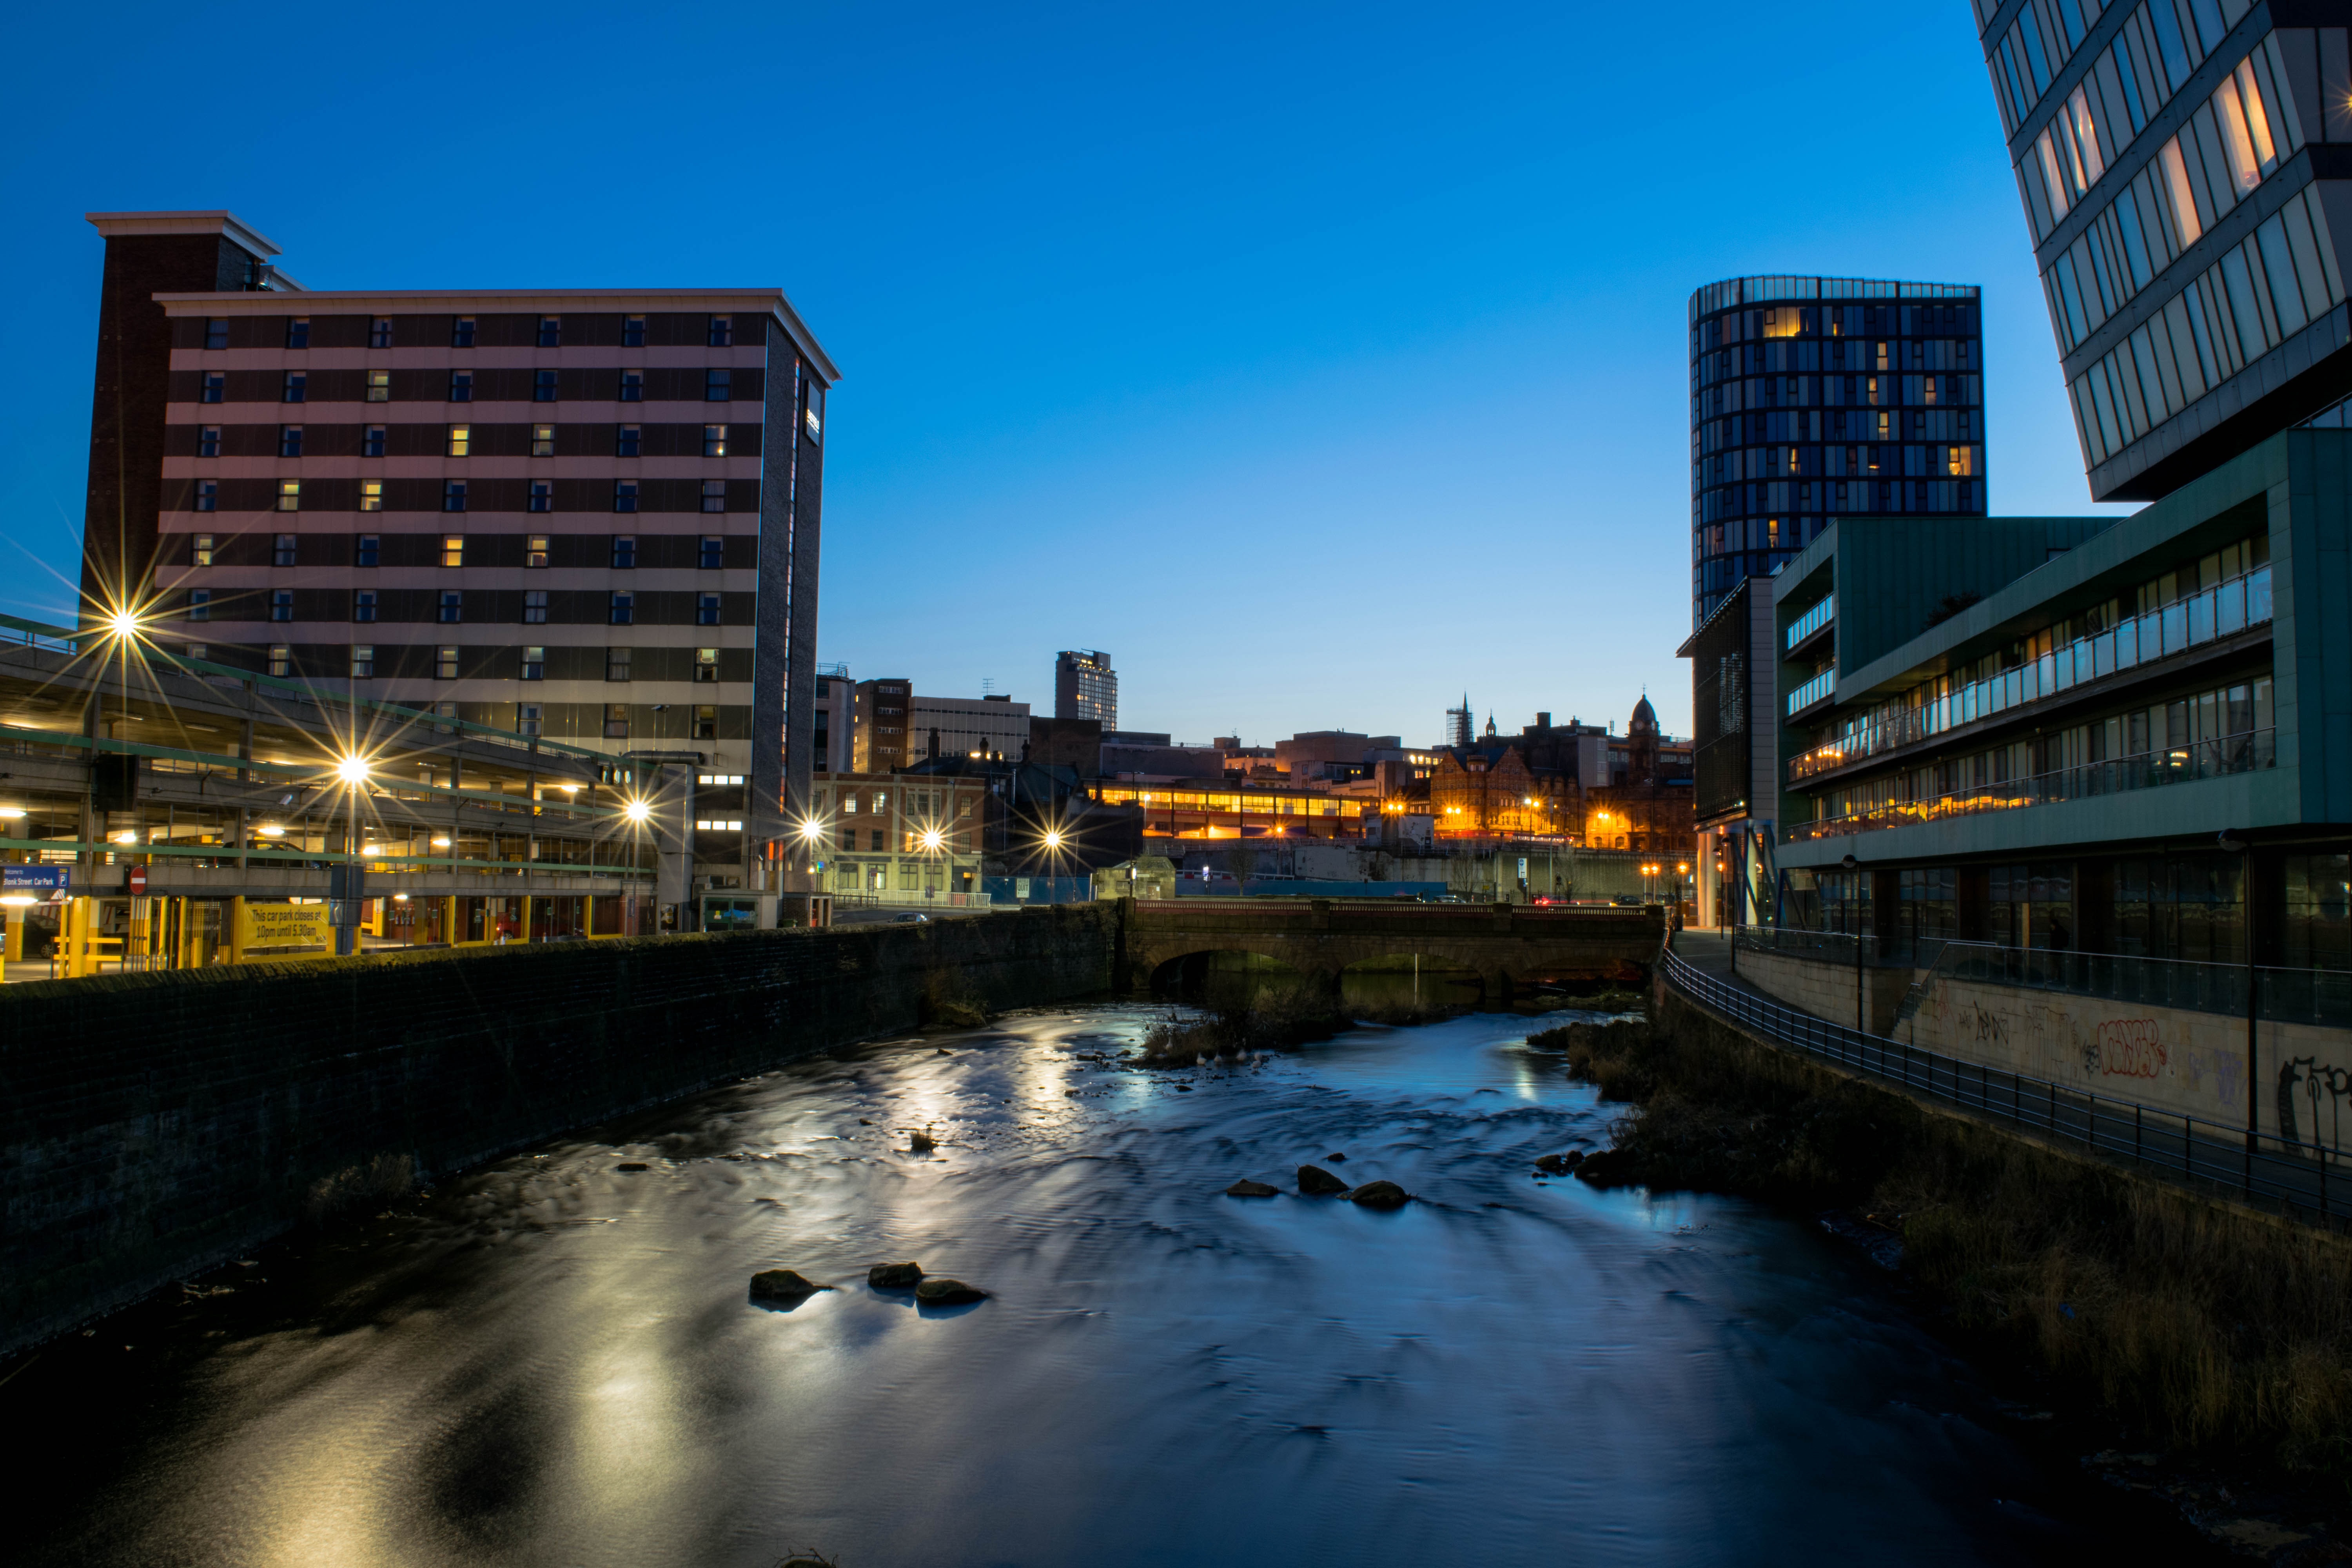
landscape, water, nature, light, architecture, structure, sky, skyline, night, morning, town, building, city, skyscraper, urban, river, cityscape, downtown, dusk, stream, evening, reflection, flowing, scenic, natural, landmark, blue, concrete, long exposure, waterway, outdoors, long, exposure, modern building, dramatic, northern, vibrant, metropolis, stunning, urban city, business building, urban area, human settlement, metropolitan area